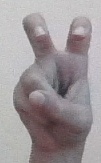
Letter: toot